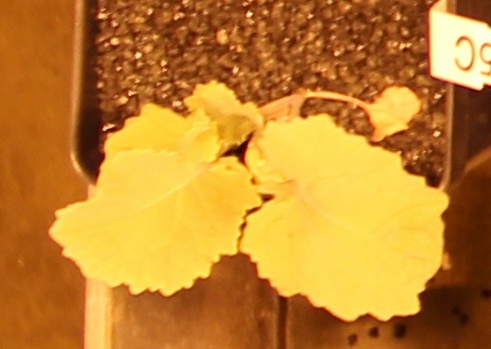
Label: Canola